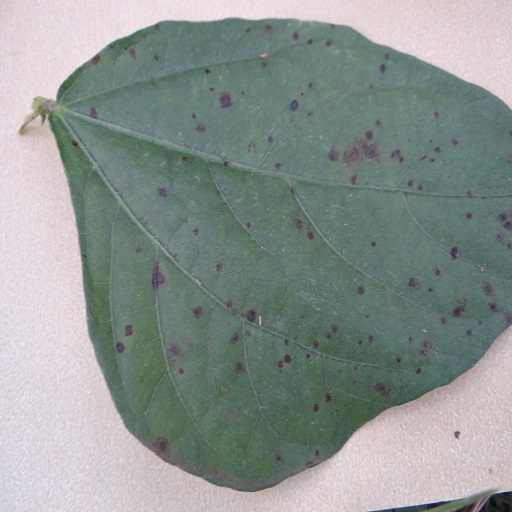
Label: Anthracnose